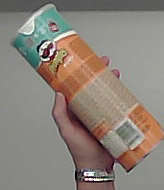
Product: pringles_paprika